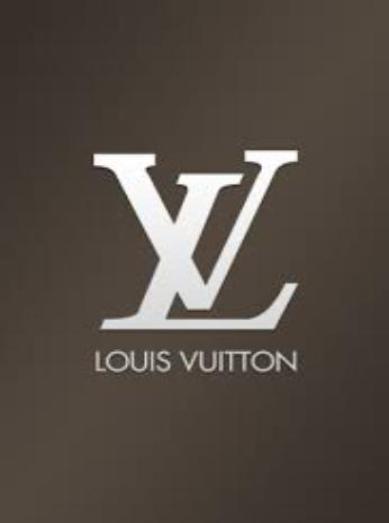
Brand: louis vuitton-2
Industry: Clothes